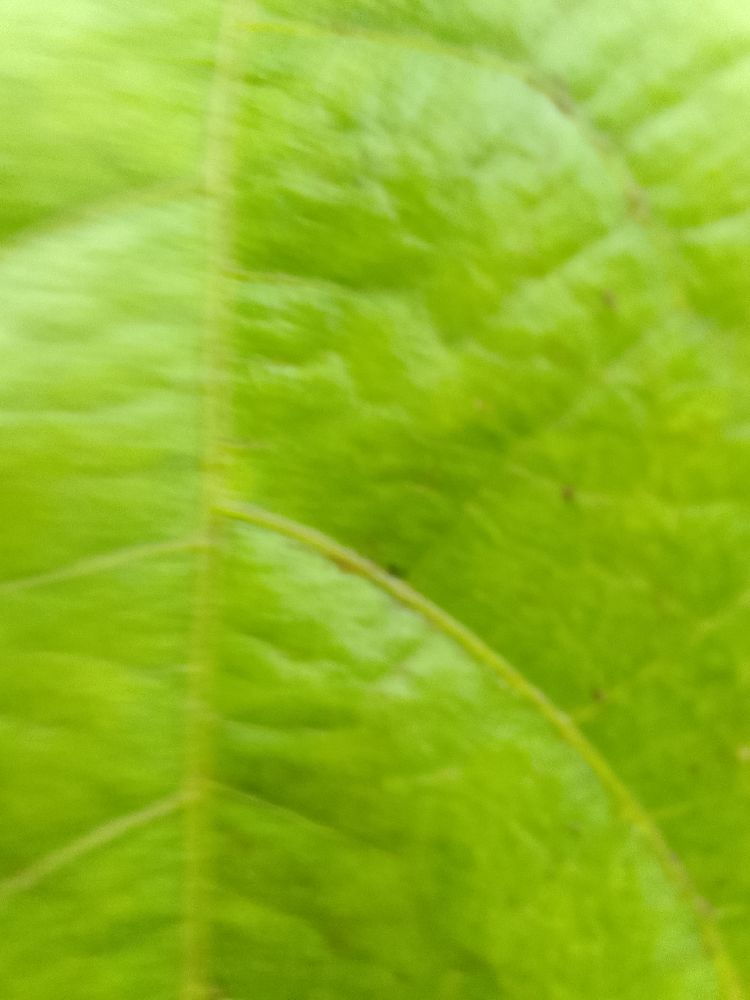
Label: healthy